Chloé Hollings

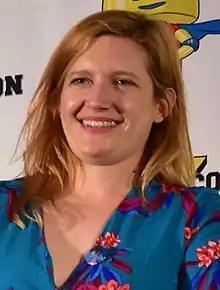
Hollings in 2018

Chloé Hollings (born 15 April 1988) is a French-born Australian voice actress. She is internationally best known for voicing the character Widowmaker in the video game "Overwatch" (2016) in both English and French.